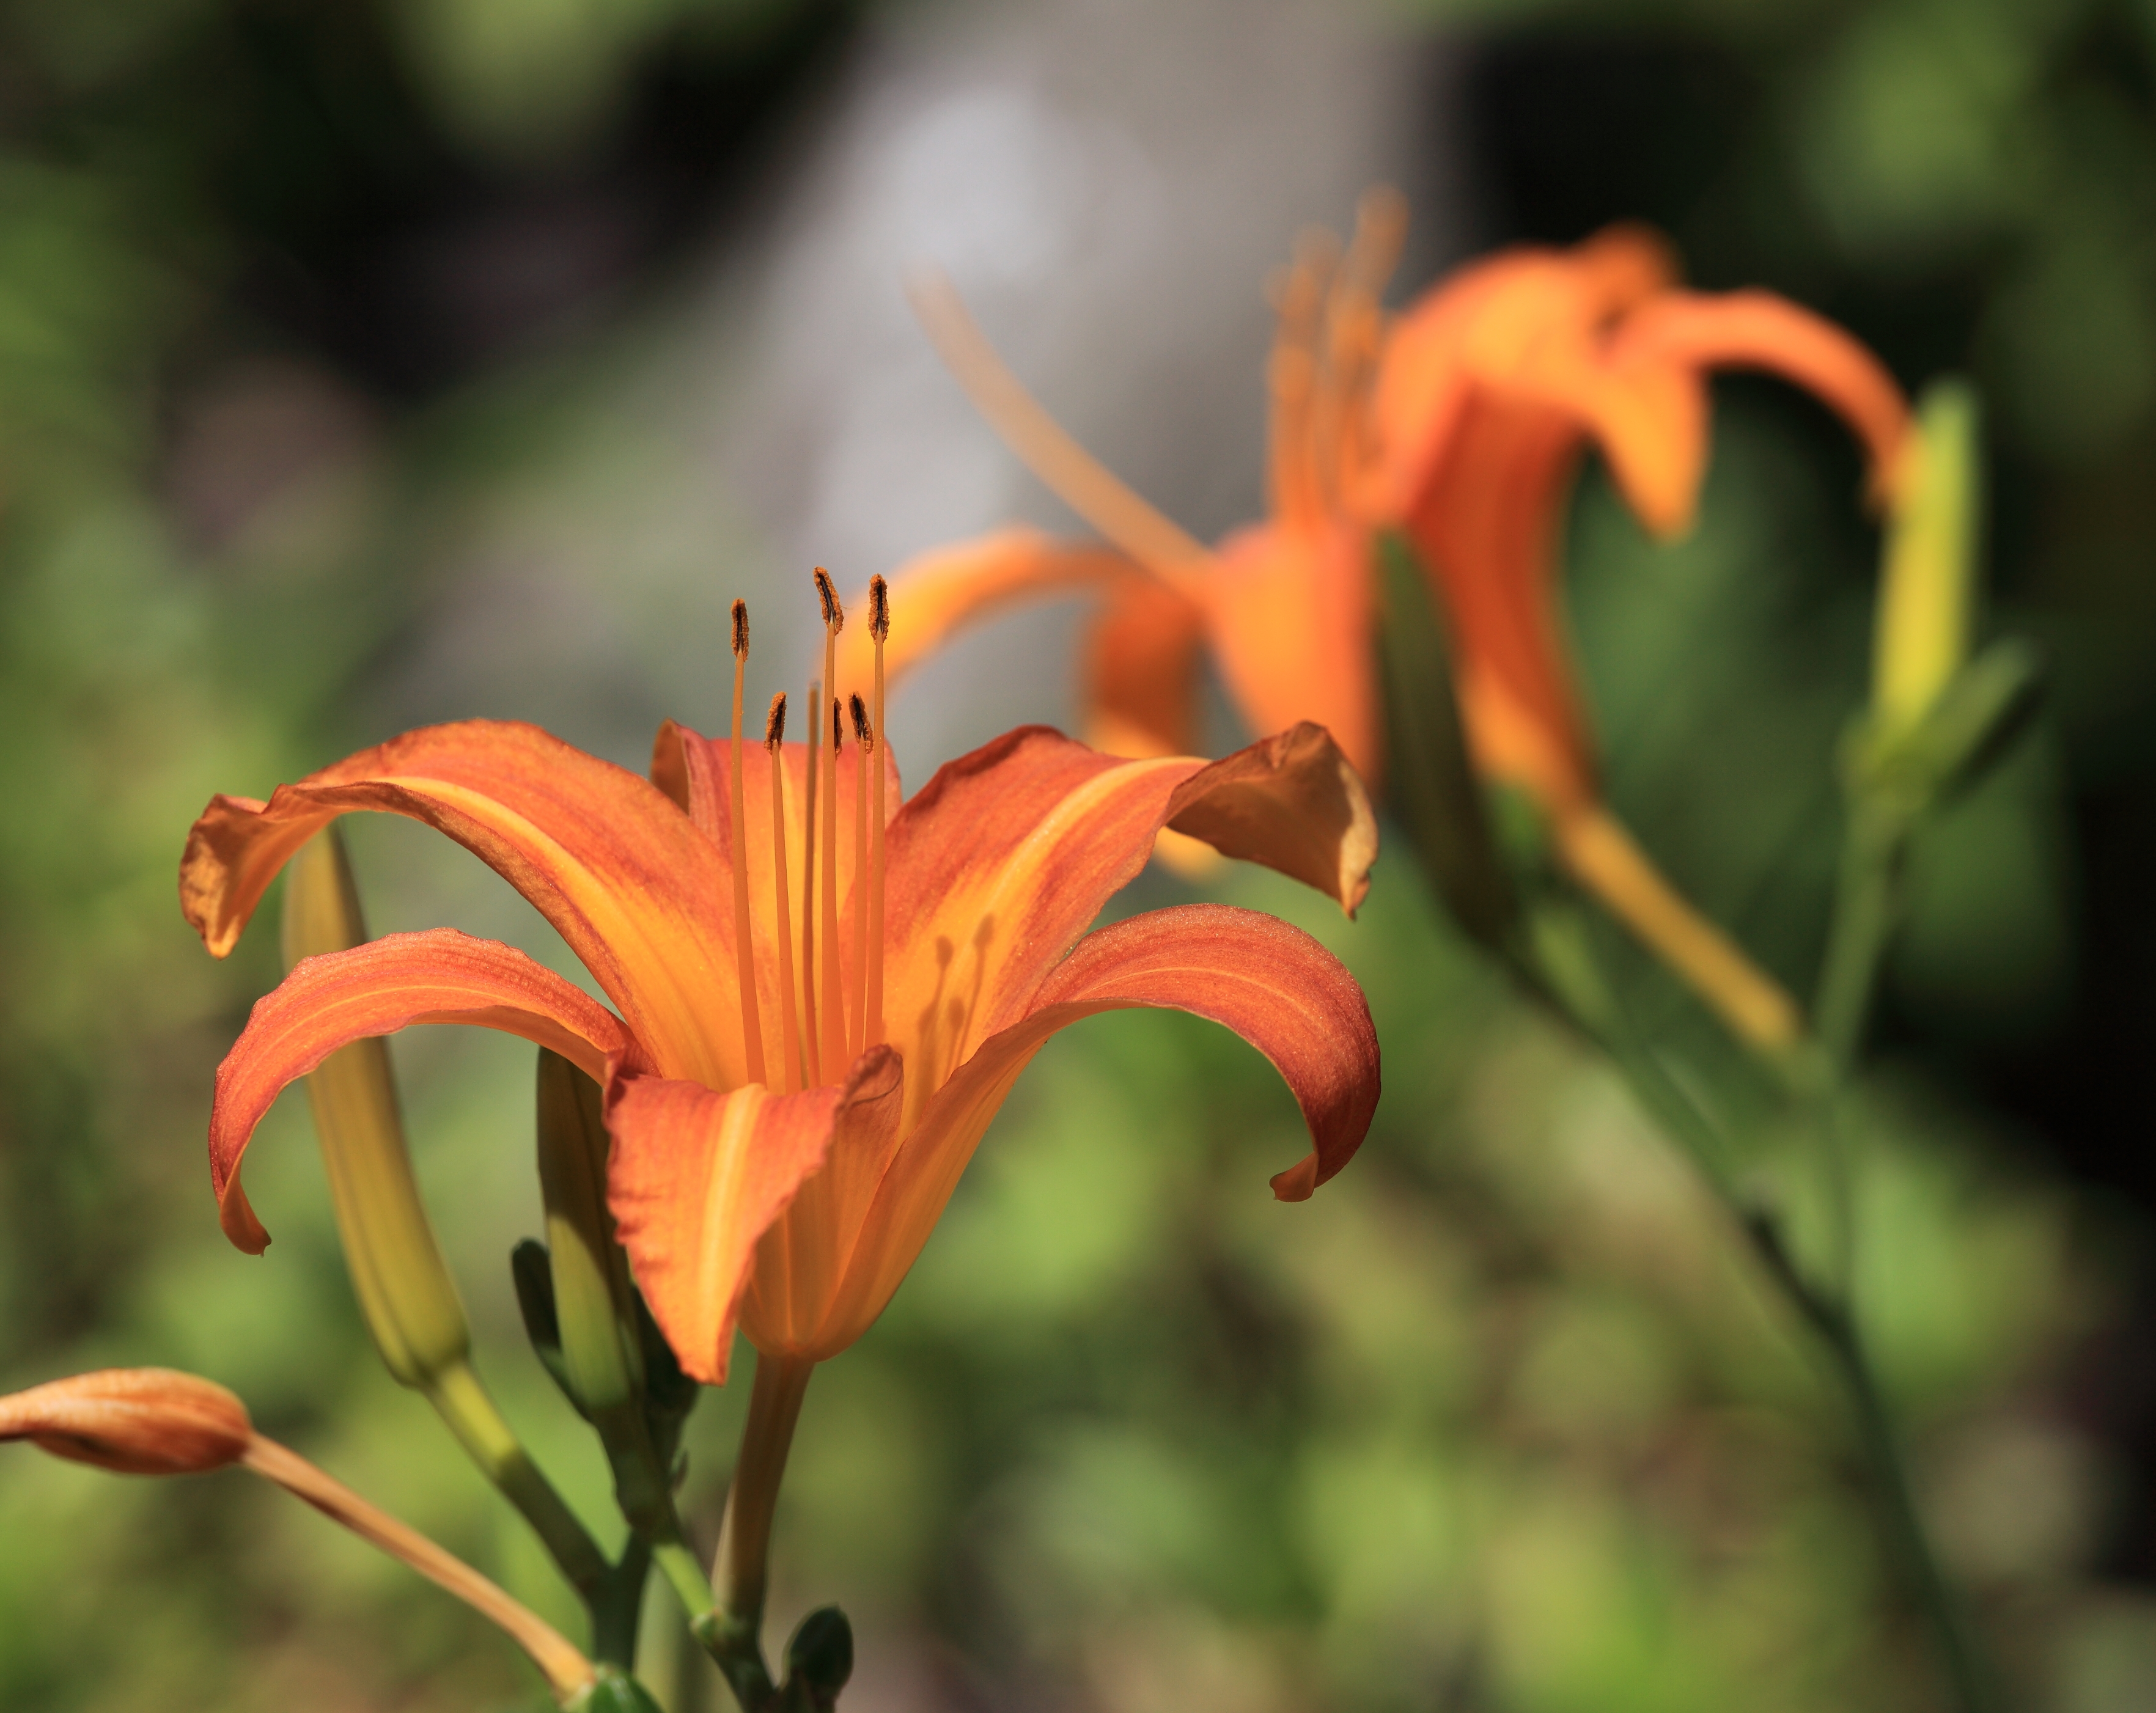
nature, plant, leaf, flower, petal, coastal, orange, high, autumn, botany, yellow, flora, wildflower, close up, tiger, 5d, hires, lily, markii, hi, res, resolution, daylily, ditch, macro photography, hemerocallis, flowering plant, tawny, fulva, littorea, orange lily, plant stem, land plant